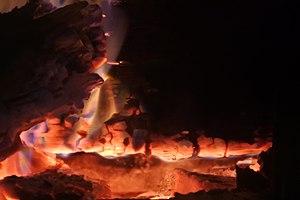
Feu de bois dans un foyer fermé.
Le bois énergie est une des bioénergies issue de la biomasse. Surtout utilisé comme combustible primaire, il est de plus en plus transformé industriellement en sous-produit combustible. C'est une énergie considérée comme renouvelable par le ministère de l'Environnement, de l'Énergie et de la Mer français, mais sa contribution à la pollution de l'air est « très élevée, comparée aux autres carburants ». En particulier, la combustion du bois génère beaucoup plus de particules en suspension que d'autres combustibles tels que le gaz naturel ou même le fioul.